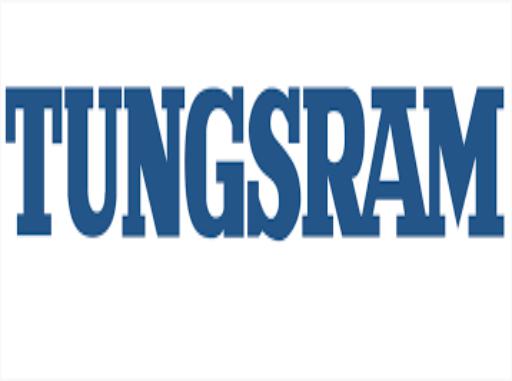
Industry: Necessities